Raúl Jiménez

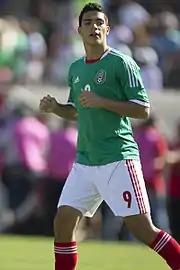
Jiménez with Mexico in 2013.

On 26 June 2013, it was announced that Jiménez was included in Mexico's 23-man squad for the 2013 CONCACAF Gold Cup, replacing midfielder David Cabrera due to injury. He was a starter and played in every group stage match, managing to score against Canada in Mexico's 2–0 win on 11 July. On 20 July, Jiménez scored the only goal in the quarterfinal victory over Trinidad and Tobago. Mexico would be eliminated by Panama in the semi-final.